Bill Buck (footballer)

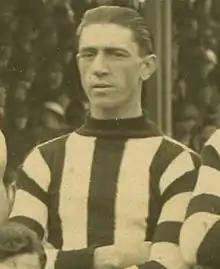
Buck in 1922

Walter William Paul Buck (4 March 1900 – 20 October 1980) was an Australian rules footballer who played with Collingwood in the Victorian Football League (VFL).